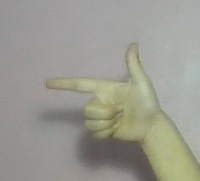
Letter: yaa